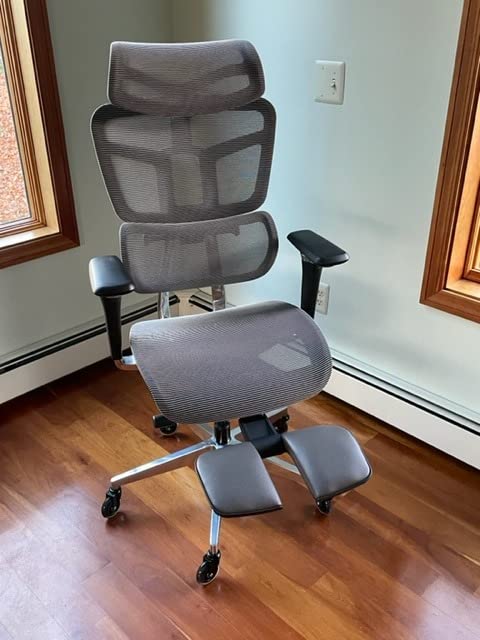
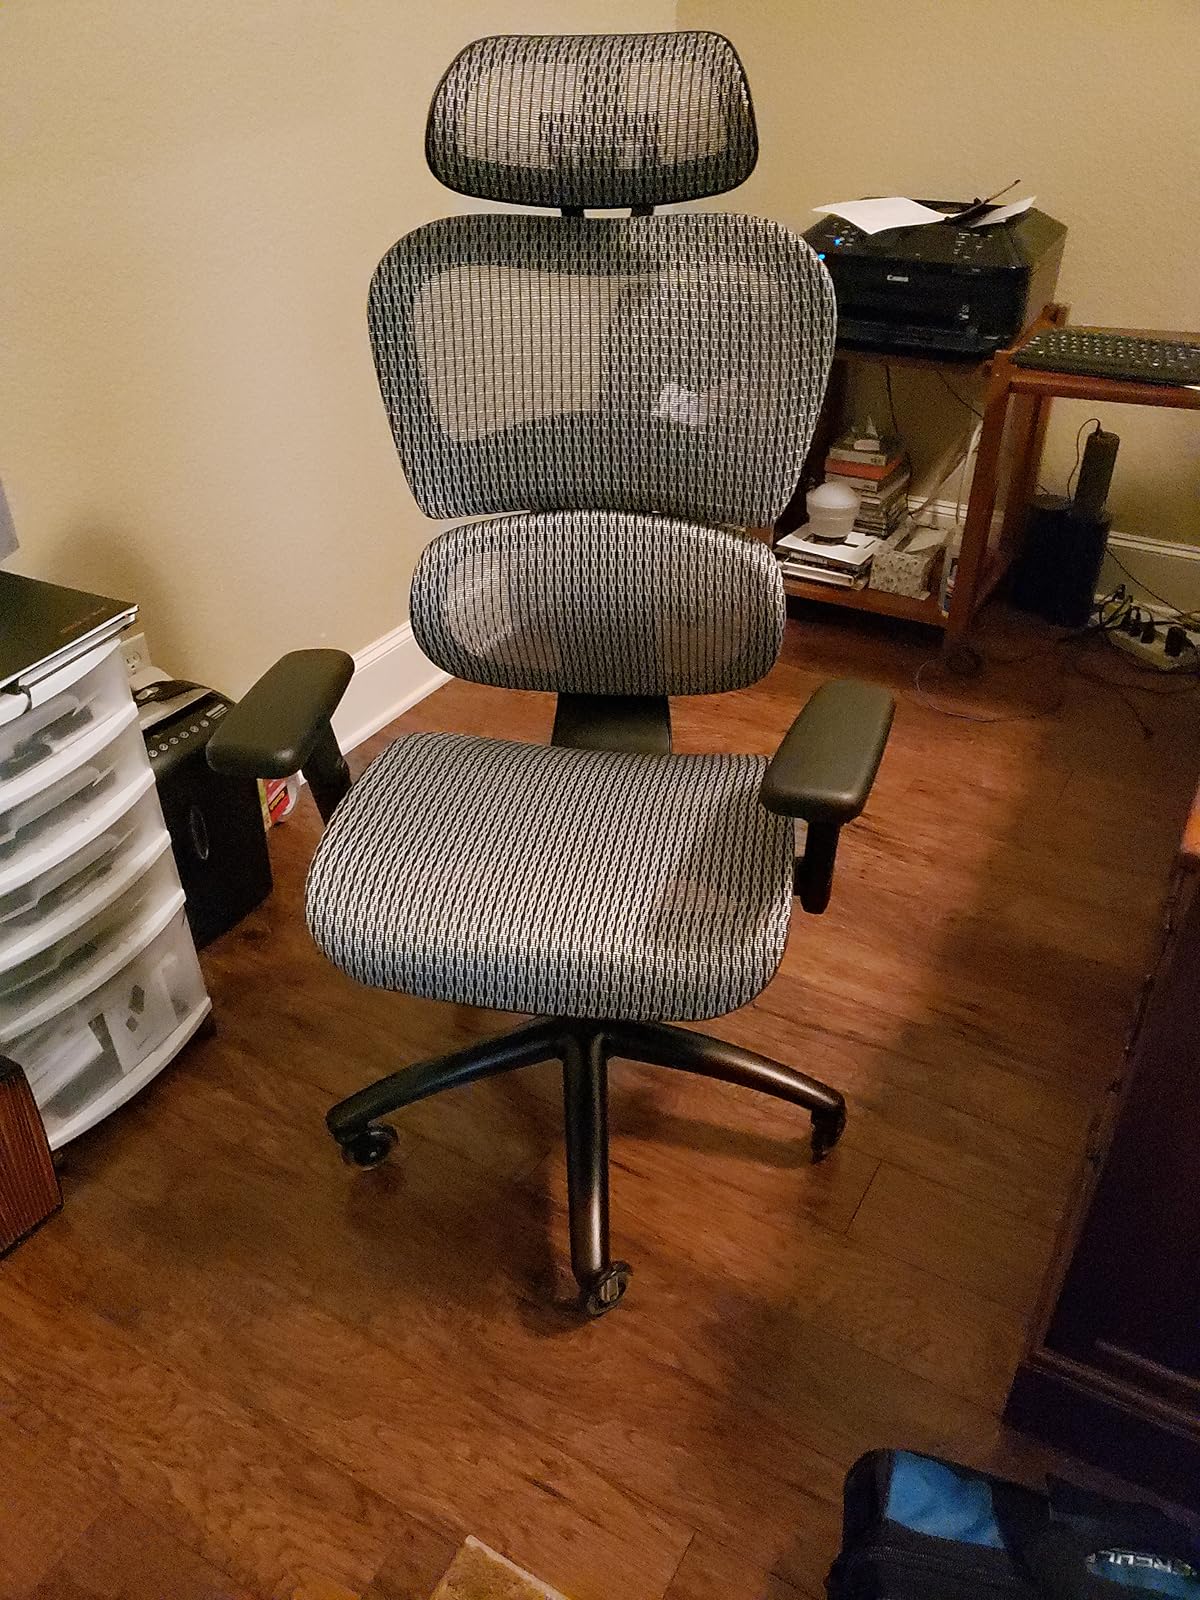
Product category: items_chair
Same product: no